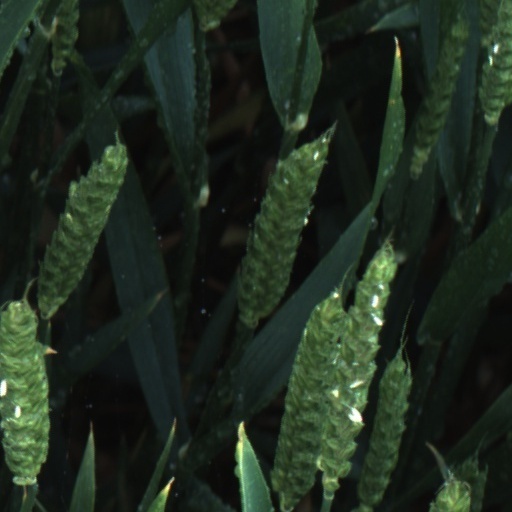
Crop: wheat